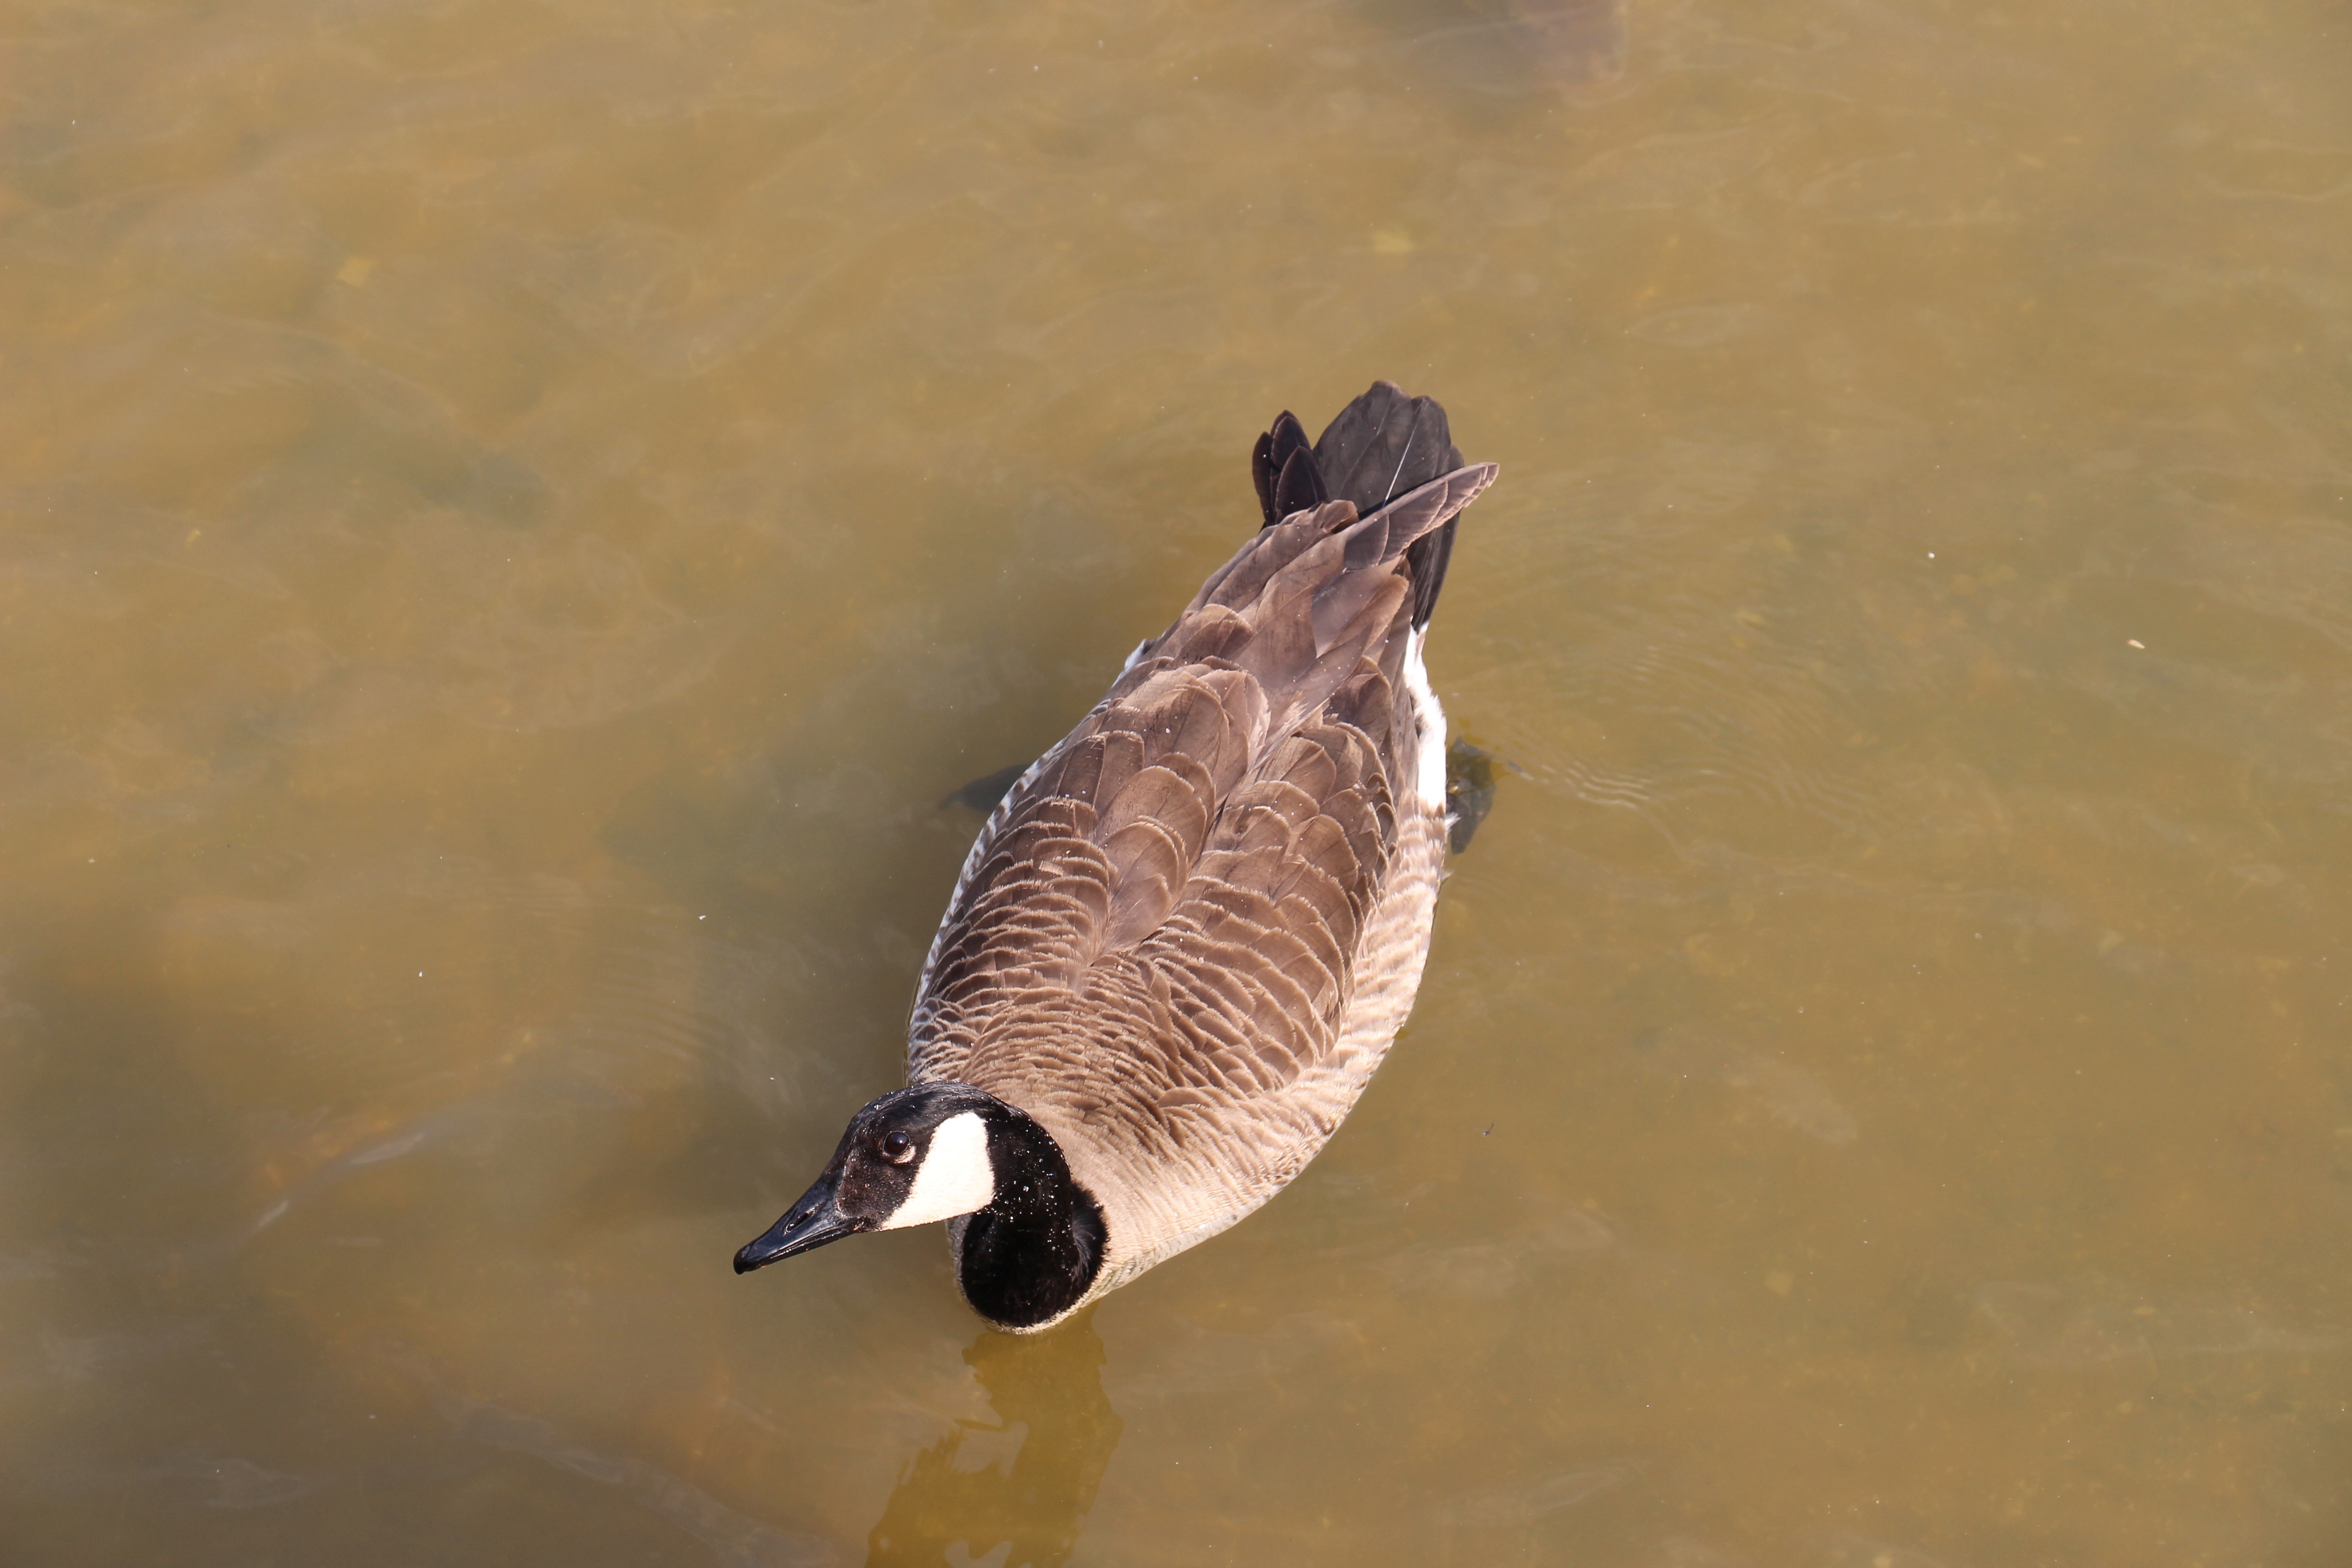
water, bird, wing, lake, pond, wildlife, beak, brown, fauna, plumage, poultry, duck, goose, vertebrate, ducks, large, bill, waterfowl, water bird, mallard, pelecaniformes, ganter, ducks geese and swans